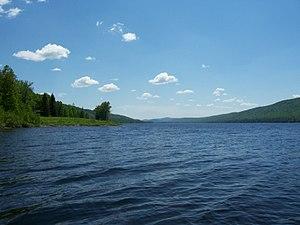
Une photo du lac Beau
Rivière-Bleue est une municipalité canadienne de près de 1 500 habitants faisant partie de la municipalité régionale de comté du Témiscouata située dans l'Est du Québec au Bas-Saint-Laurent près de la frontière avec les États-Unis et le Nouveau-Brunswick. Le territoire de la municipalité comprenant deux lacs est un bon site de villégiature.